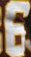
Number: 6